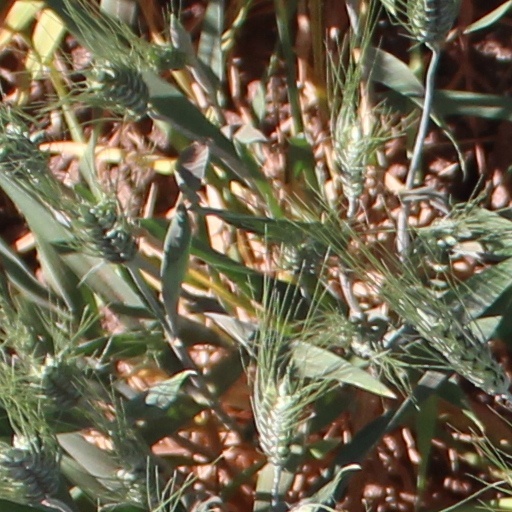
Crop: wheat